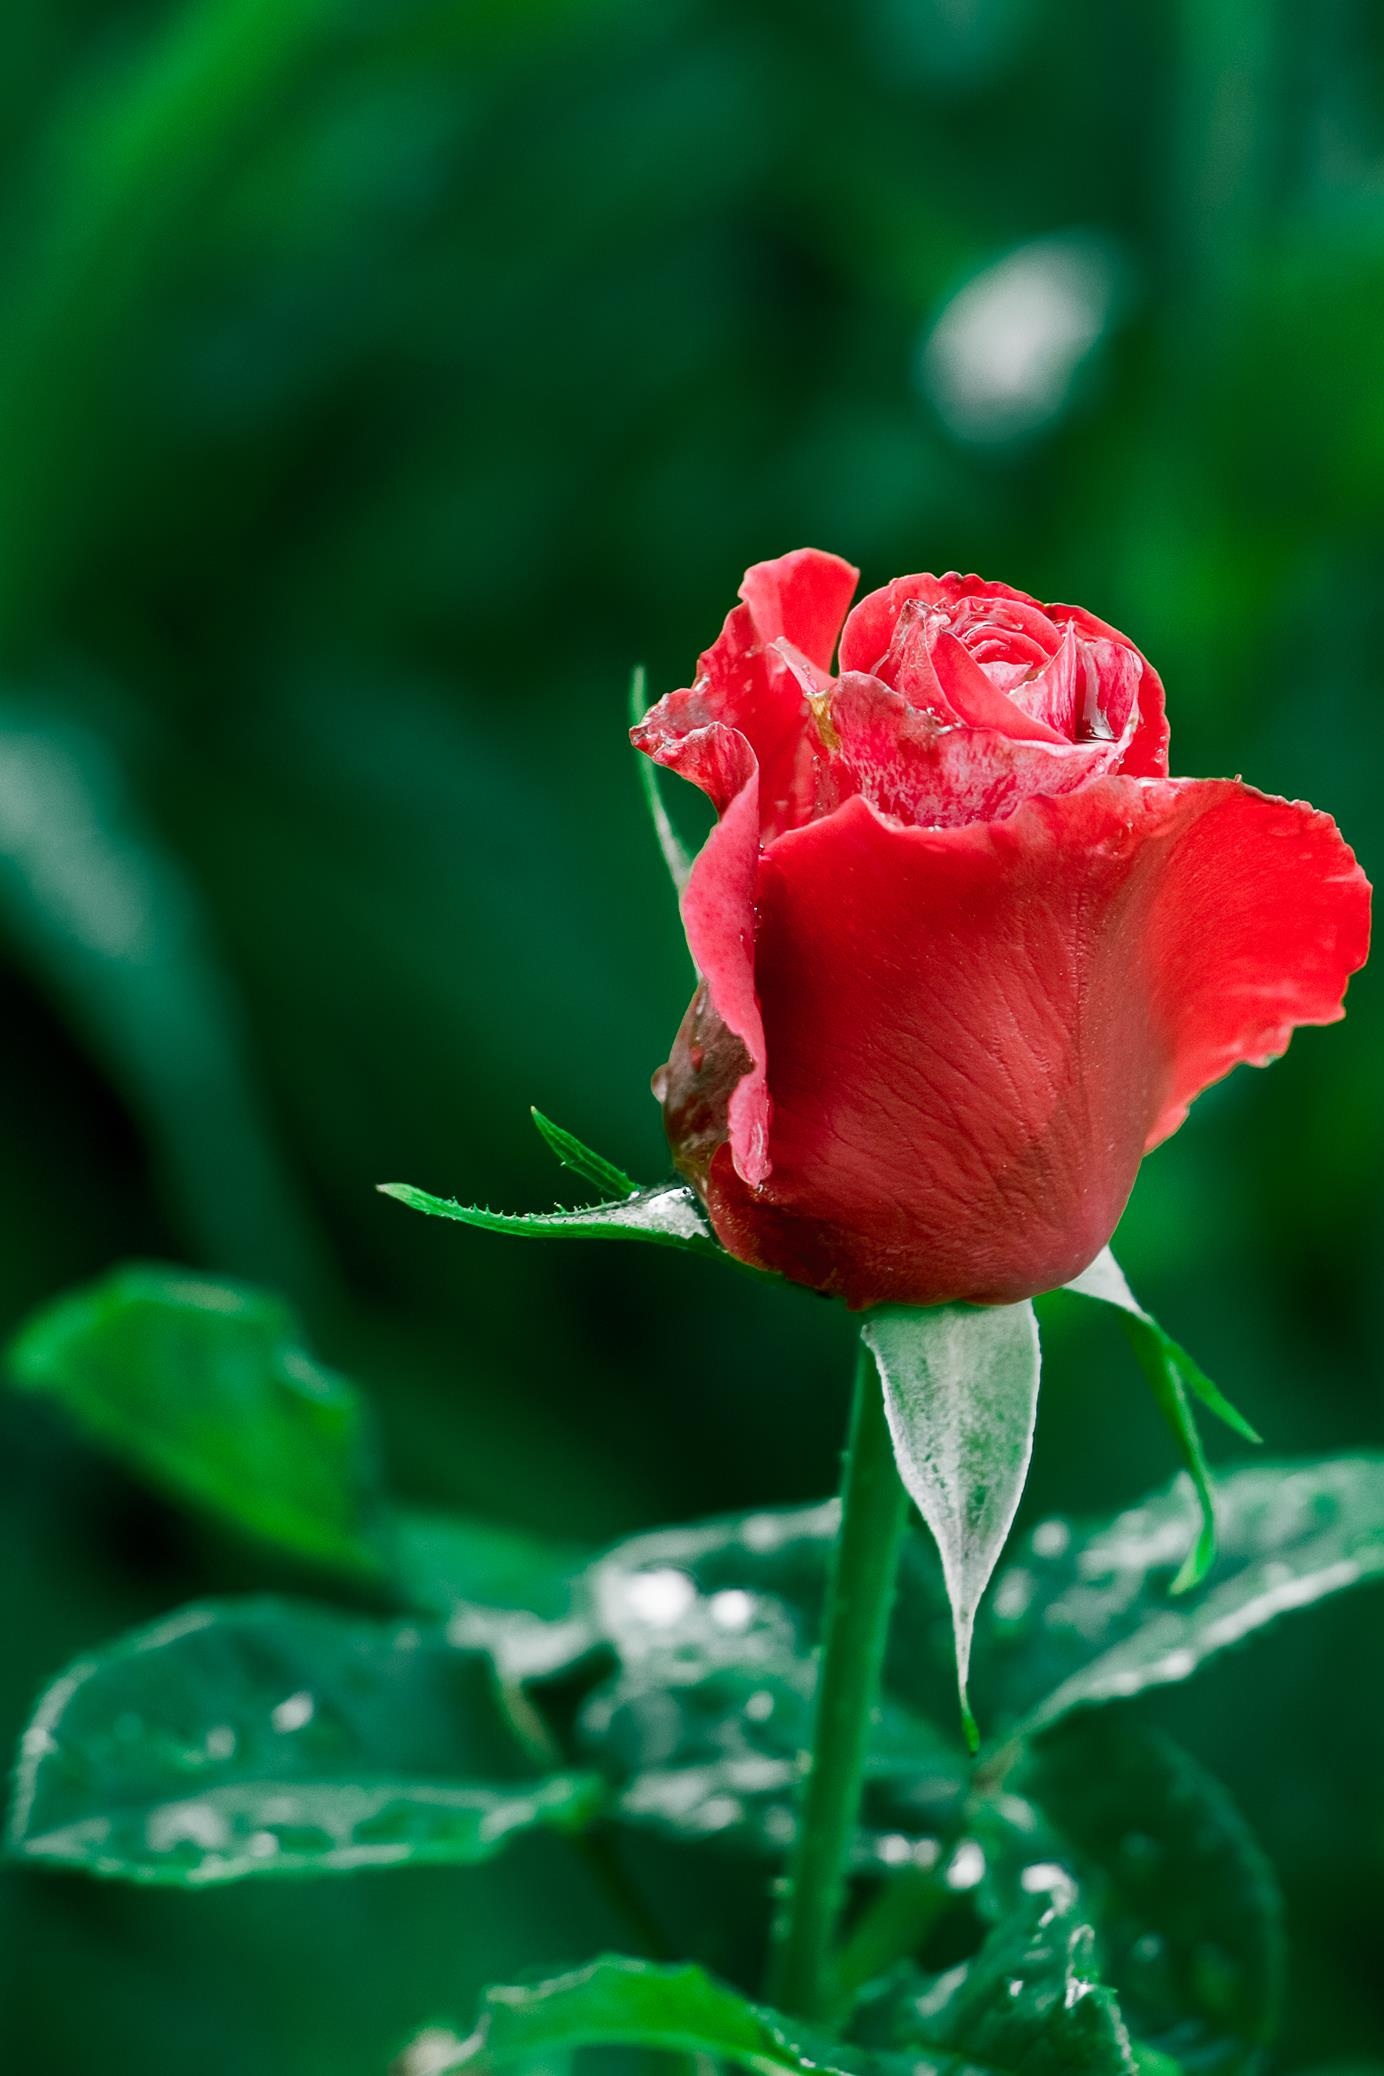
nature, plant, flower, petal, rose, green, red, garden, flora, greenhouse, red rose, close up, petals, rosa, beauty, pink flower, macro photography, flowering plant, garden roses, rose family, plant stem, land plant